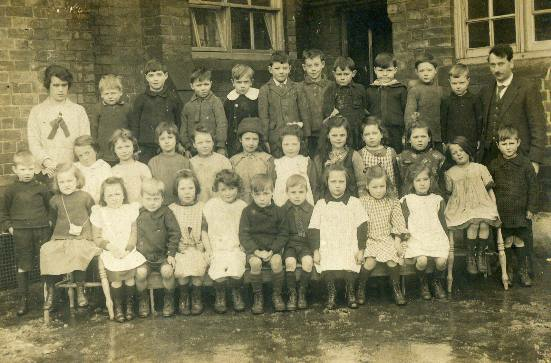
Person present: Yes